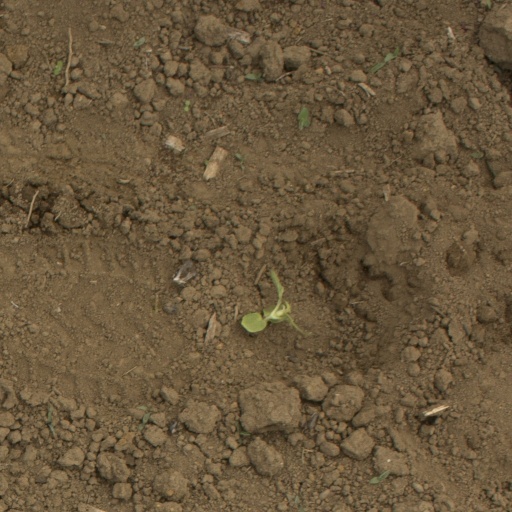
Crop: Jerusalem artichoke